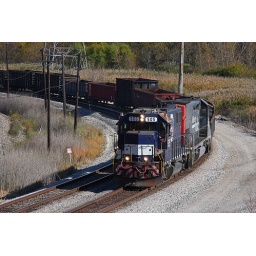
On the IHB, about to duck under a REAL busy road with little shoulder....I'll let you figure it out..